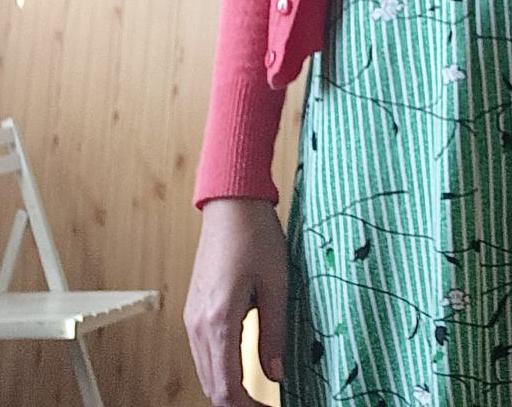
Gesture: no_gesture